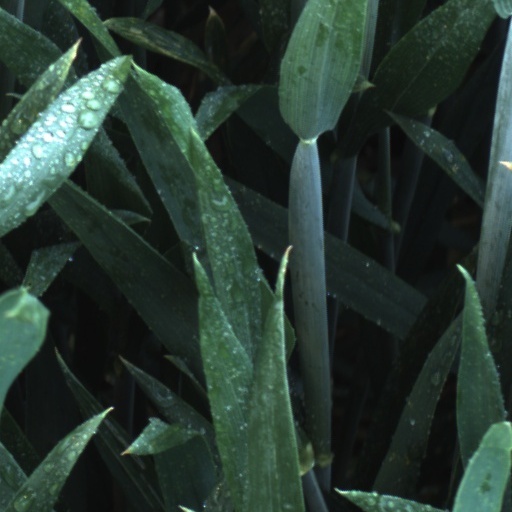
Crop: wheat